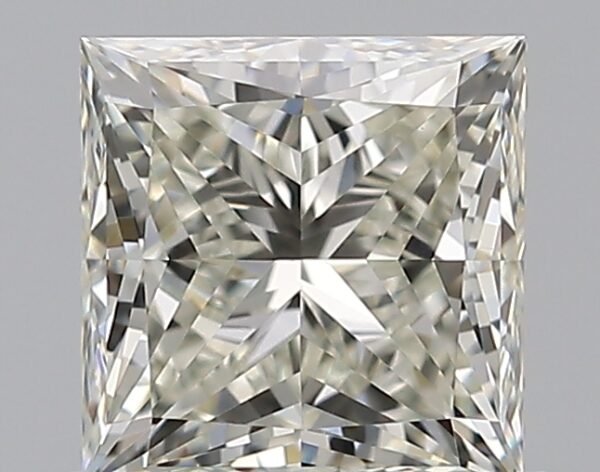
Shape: princess
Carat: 0.7
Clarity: VS1
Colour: K
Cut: EX
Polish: EX
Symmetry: EX
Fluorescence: N
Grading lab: GIA
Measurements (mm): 4.74 x 4.67 x 3.4